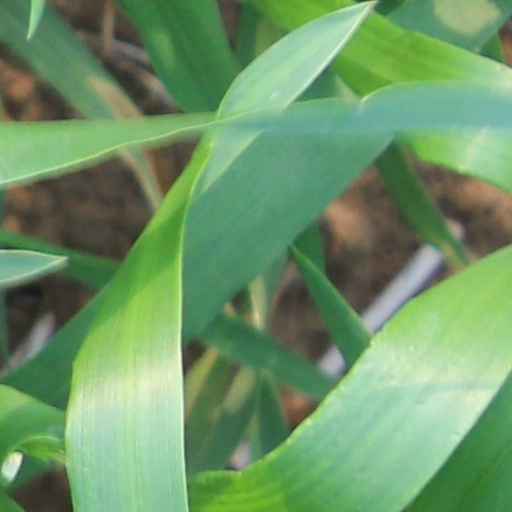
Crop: wheat